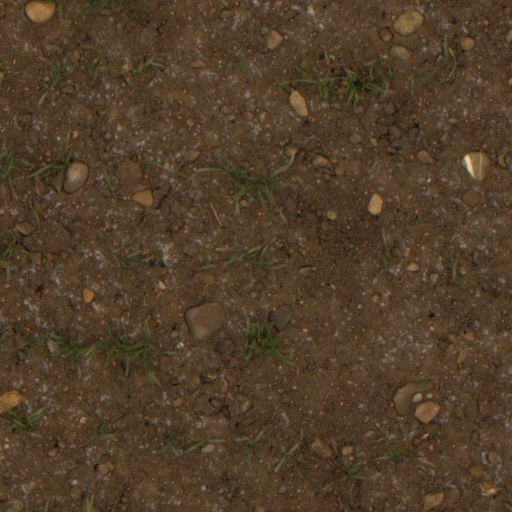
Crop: wheat